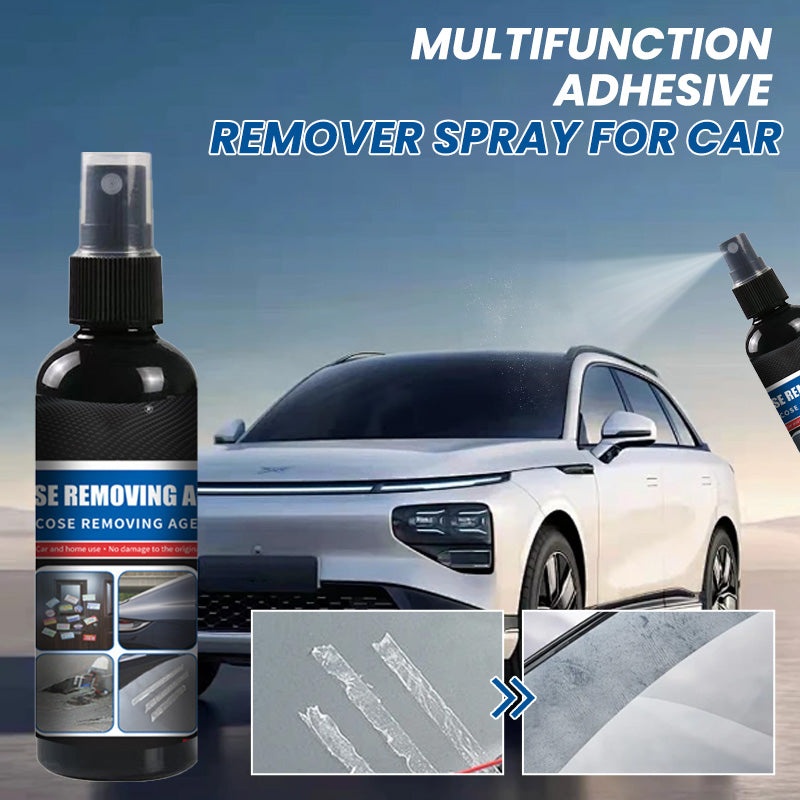
❄️Winter Specials 49% OFF✨Multifunction Adhesive Remover Spray for Car
KEY FEATURES POWERFUL ADHESIVE BREAKDOWN : Specially designed to quickly dissolve adhesive residues from stickers, decals, and labels on your vehicle, ensuring a clean and polished finish. One bottle lasts a long time, making it perfect for everyday use. SAFE FOR ALL SURFACES : The formula is gentle and safe for automotive paint, effectively dissolving residues without damaging or staining surfaces. You can confidently remove adhesives without worrying about harming your car's paint or flooring! PRECISION SPRAY APPLICATION : The ergonomic spray nozzle allows for easy, targeted application, minimizing waste and ensuring that the remover goes exactly where you need it, making the cleaning process quick and hassle-free. VERSATILE USE : Perfect for automotive applications household tasks, and craft projects. It can be used on original car paint, metal, glass, marble, tiles, and wood. Do not use on interior leather, models, or repainted surfaces. HOW TO USE : Shake well and spray evenly onto the adhesive residue. Wait 20 to 30 seconds, then scrape off with a plastic scraper (not included) and gently wipe the residue with a cloth. For stubborn adhesive, repeat the above steps. You can test on a small area first. SPEC Color: As Shown Net Content: 30ml, 50ml, 100ml, 2 PCS 100ml, 3 PCS 100ml Package Includes: 1/3 * Adhesive Removers NOTES Keep away from children to avoid contact or accidental ingestion. Please store in a cool and dry place, avoid exposure to sunlight.
Brand: ifuzor
Category: Vehicles & Parts > Vehicle Parts & Accessories > Vehicle Maintenance, Care & Decor > Vehicle Cleaning > Vehicle Carpet & Upholstery Cleaners